Enthroned

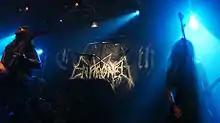
Enthroned performing in a concert in Paris, November 20, 2007

Enthroned is a Belgian black metal band formed in Charleroi who are one of the premier acts of the Belgian black metal scene.